Rio Tinto (corporation)

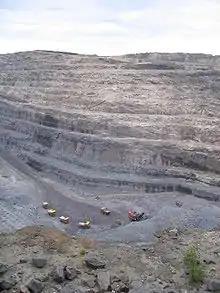
IOC mine site in Labrador

Under the company's dual-listed company structure, management powers of the Rio Tinto are consolidated in a single senior management group led by a board of directors and executive committee. The board of directors has both executive and non-executive members, while the executive committee is composed of the heads of major operational groups.